Alexandre Dumas

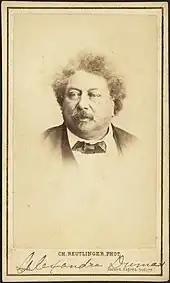
Alexandre Dumas, –1870. Carte de Visite Collection, Boston Public Library.

In 1970, upon the centenary of his death, the Paris Métro named a station in his honour. His country home outside Paris, the Château de Monte-Cristo, has been restored and is open to the public as a museum.